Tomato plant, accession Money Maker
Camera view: tilt-top (135 deg); turntable rotation: 330 degrees
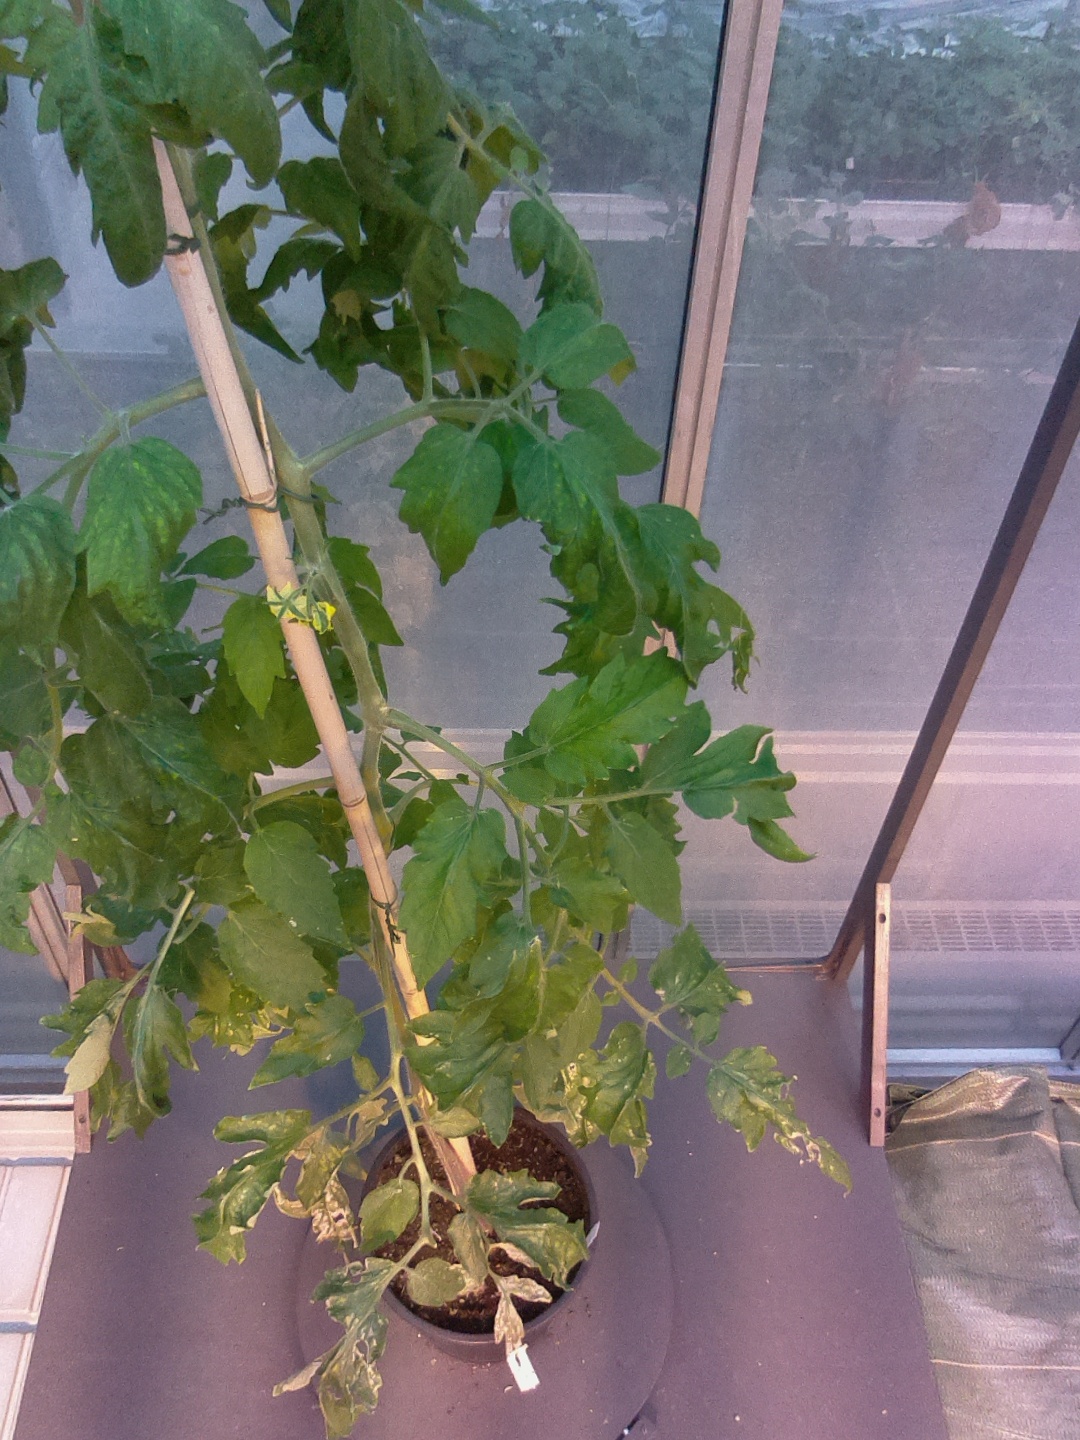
BBCH growth stage 68: Full flowering, 80%-90% of flowers open, more petals falling